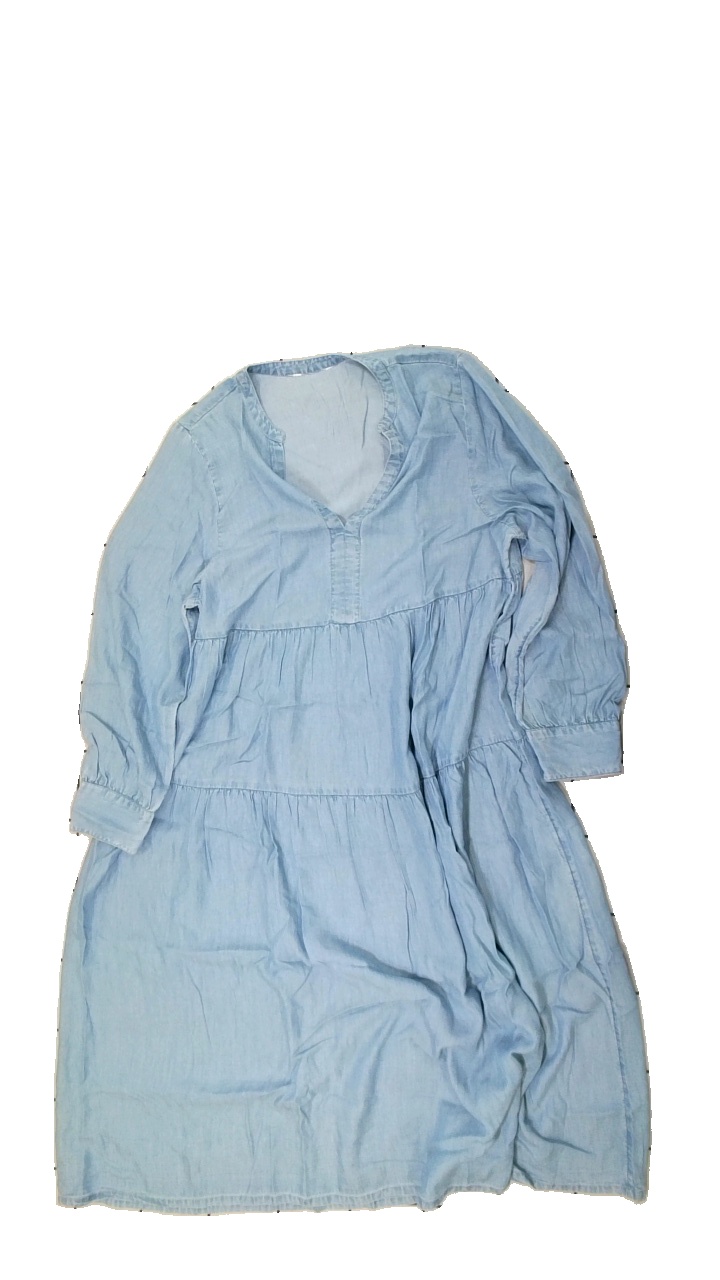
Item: Dress (Ladies)
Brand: Missing
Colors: Blue
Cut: Regular
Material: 80% viscose
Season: All
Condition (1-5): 3
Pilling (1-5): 3
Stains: Minor
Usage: Export
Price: <50